Seefeld in Tirol

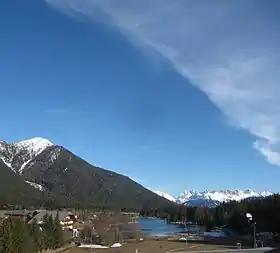
The lake that gave Seefeld its name: the Wildsee. Behind: the Kalkkögel

On the east side of the "Seefelder Joch" rise the tributaries of the "Haglbach", which flows west through the valley of "Hermannstal", then swings south on reaching the plateau to run along the municipal boundary and feed the Wildsee. The Wildsee is threatened by sediment deposition from the "Haglbach". In future it is planned to excavate a reservoir east of "Innsbrucker Straße" to collect these sediments. The tailstream of the Wildsee, now called the Seebach, runs through Seefeld in a northerly direction and collects the waters of the Raabach shortly after passing the village centre. This section was called the "Mühlbach" by Peter Anich in 1762.